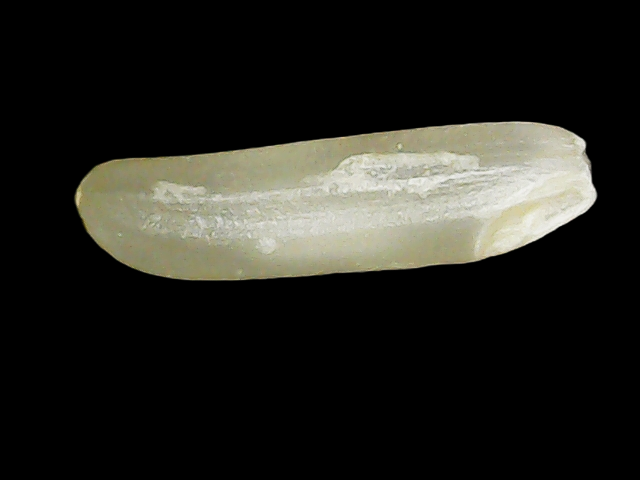
Rice variety: Binadhan21